Danger Ahead (1923 film)

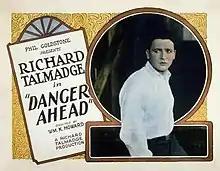
Lobby card

Danger Ahead is a 1923 American silent crime drama film directed by William K. Howard and starring Richard Talmadge, Helene Rosson, and J.P. Lockney.